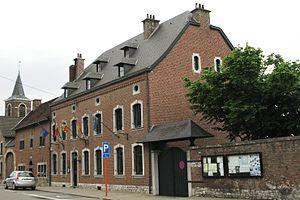
Maison communale de Dalhem à Berneau en mai 2008